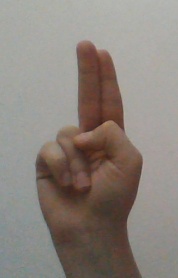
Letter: taa